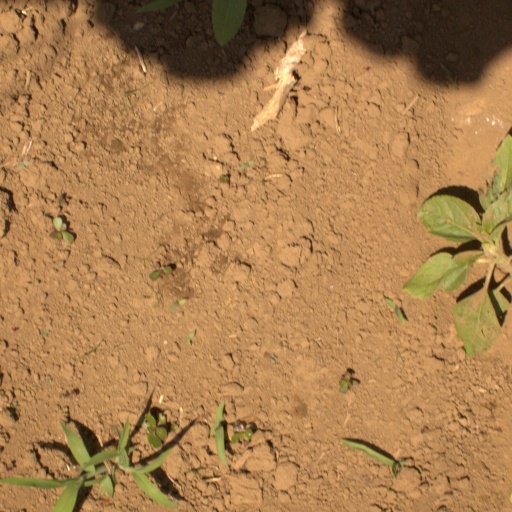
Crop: Jerusalem artichoke